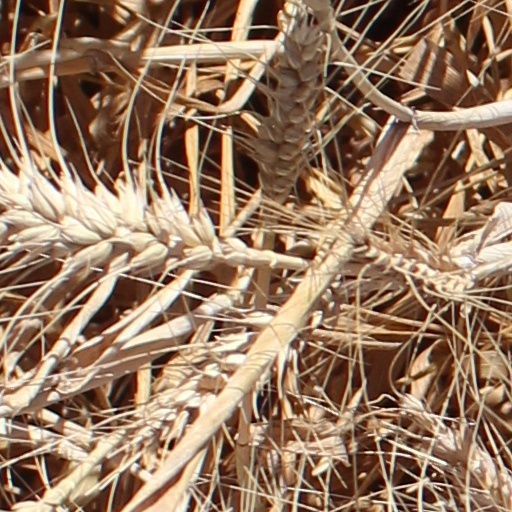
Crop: wheat